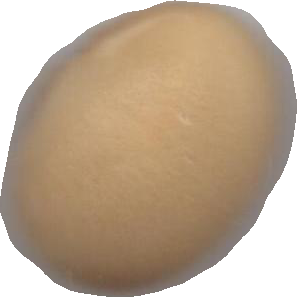
Variety: Grobogan